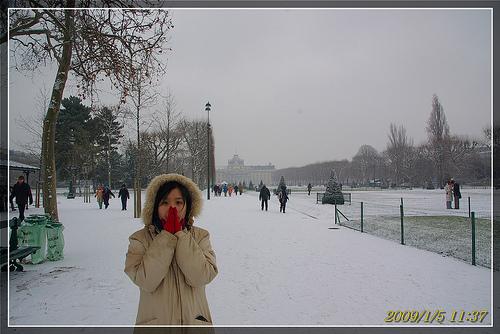
Weather: snow or frosty